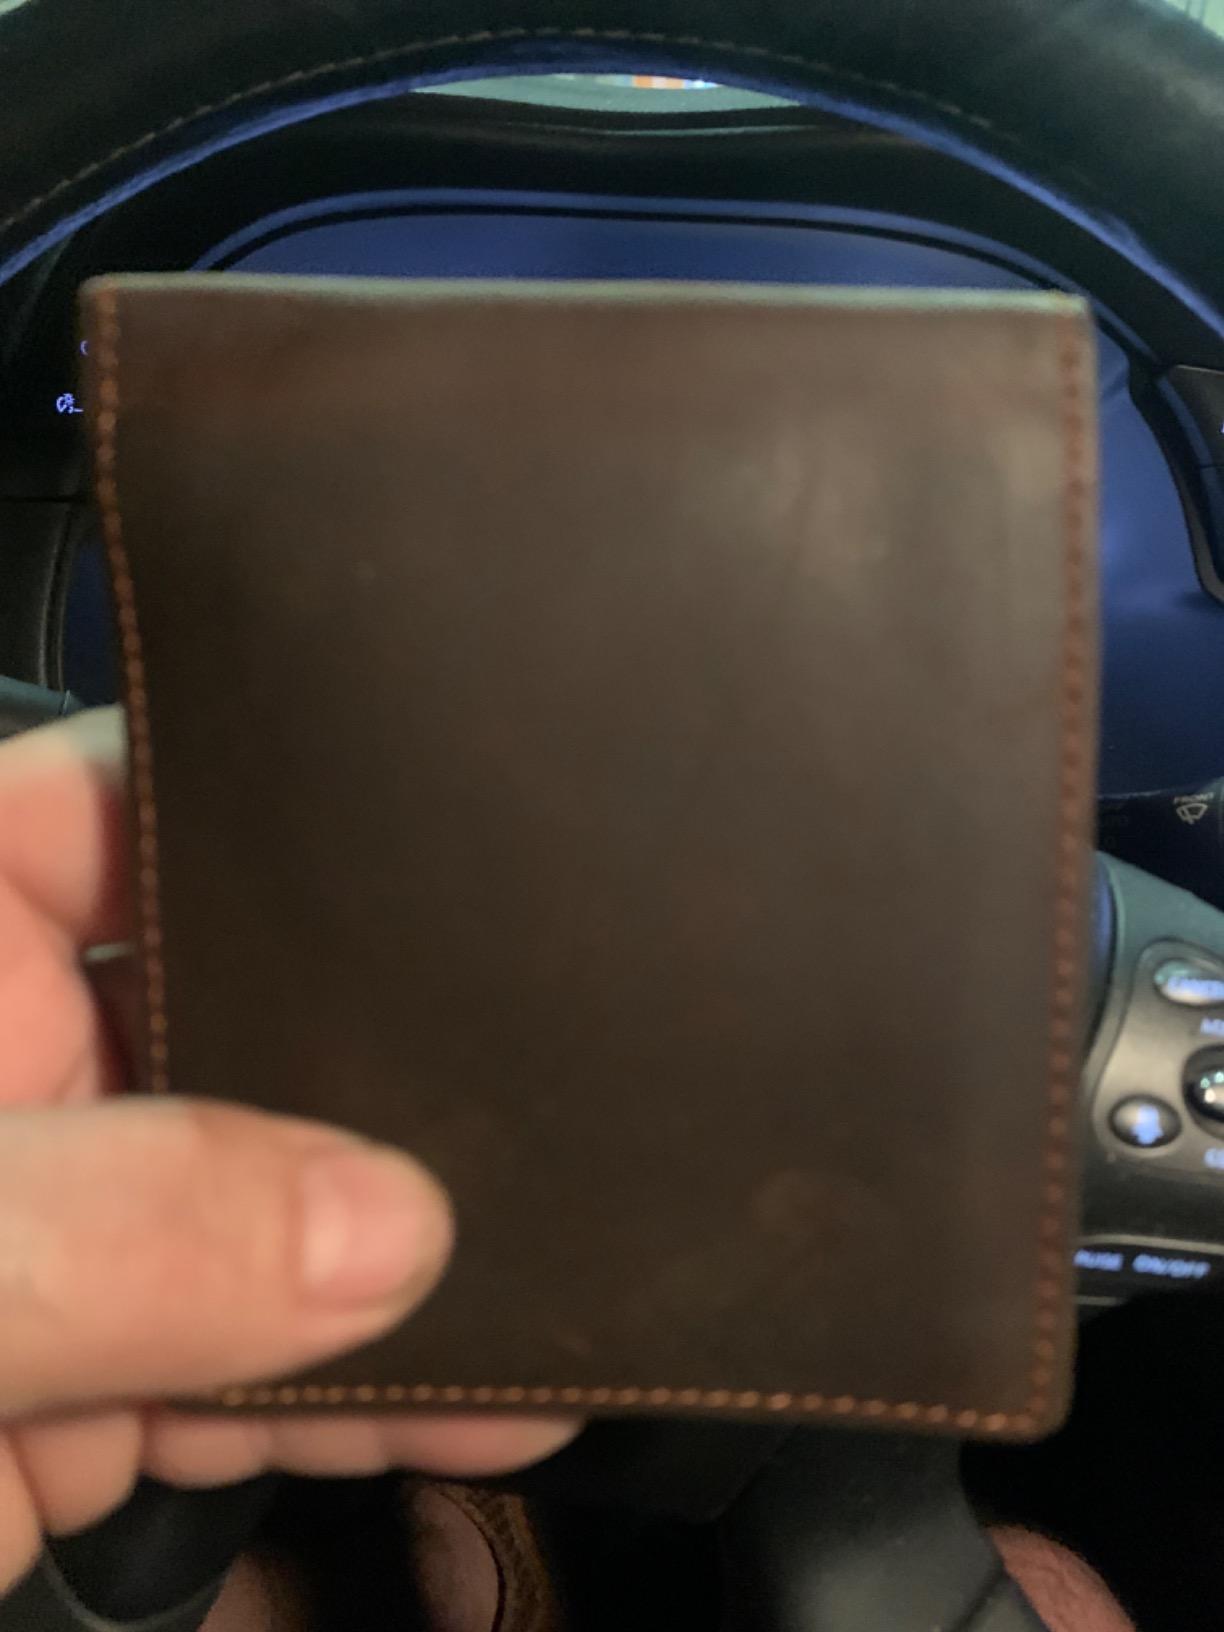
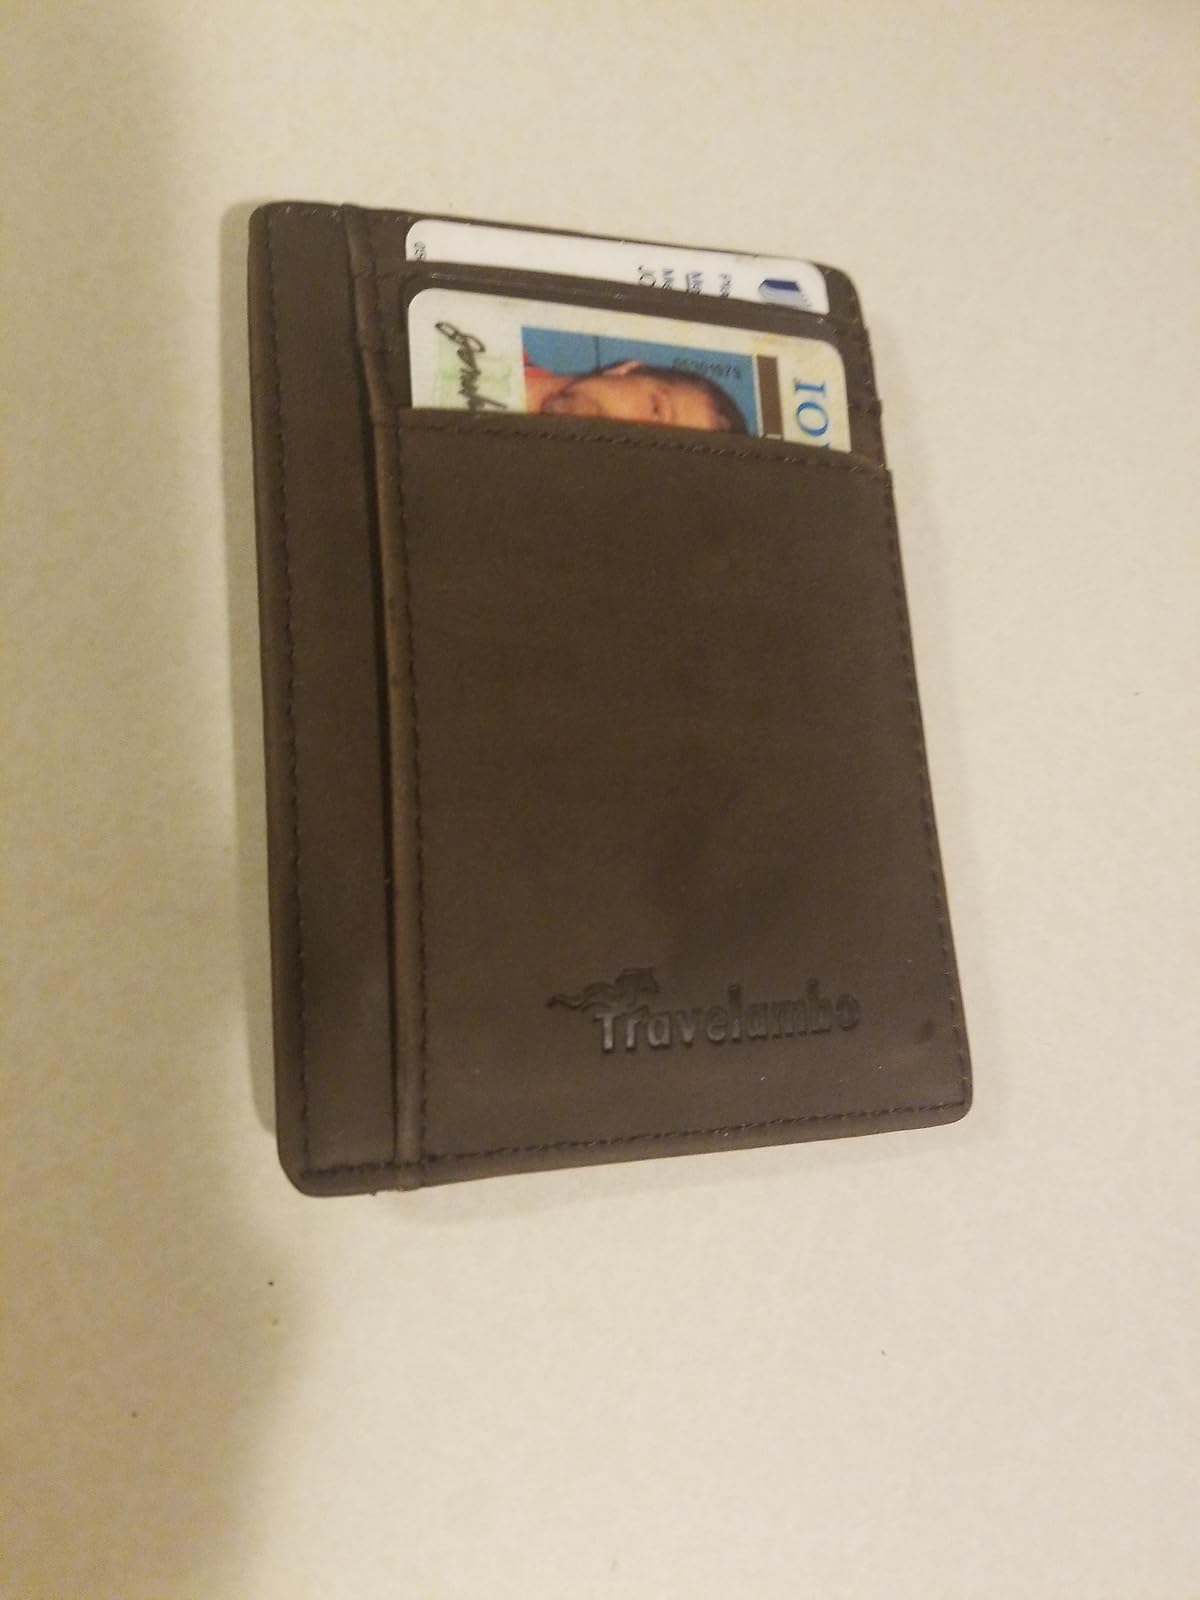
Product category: accessories_wallet
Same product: no